Buleleng Regency

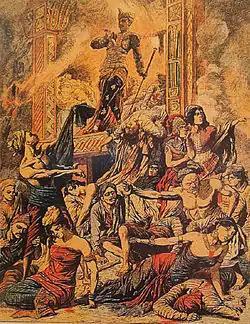
The Raja of Buleleng martyred with 400 followers, in an 1849 "puputan" against the Dutch. "Le Petit Journal", 1849.

In 1846, Buleleng was attacked by Dutch troops, but it met with fierce resistance from the Buleleng community led by the warlord ("patih") I Gusti Ketut Jelantik. In 1848, Buleleng was again attacked by Dutch navy troops at Fort Jagaraga. In the third attack, in 1849, the Dutch were finally able to destroy Fort Jagaraga so that Buleleng could be defeated by the Dutch . Since then, Buleleng was controlled by the Dutch East Indies colonial government, the Buleleng region was made a "Swapraja" with the Dutch king as its ruler, the king of Buleleng from the Panji Sakti dynasty was then appointed as regent under colonial supervision.